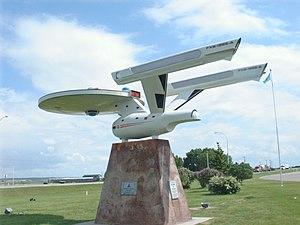
Le nom Enterprise a été donné à plusieurs vaisseaux spatiaux fictifs des séries Star Trek, Star Trek : La Nouvelle Génération et Star Trek: Enterprise ; ils se situent dans une longue lignée de navires de guerre et d'exploration terrestres, français, britanniques et américains portant le même nom :
Star Trek est un univers de science-fiction, créé par Gene Roddenberry en 1966, qui regroupe sept séries télévisées qui comptabilisent 759 épisodes, treize longs métrages, des centaines de romans, de bandes dessinées et des dizaines de jeux vidéo, ainsi qu'une fanfiction importante. Entre 2006 et 2019, la franchise de télévision était la propriété exclusive de la compagnie CBS, tandis que la franchise cinématographique était la propriété de la Viacom, maison-mère de Paramount Pictures. Depuis la fusion de ViacomCBS en 2019, la franchise Star Trek est de nouveau réunie au sein d'une même entité.
En science-fiction, un vaisseau spatial est un engin qui se déplace dans l'espace ou l'espace-temps, généralement dans le vide spatial. Le terme « vaisseau spatial » est généralement utilisé pour parler des engins imaginaires tandis que pour parler des engins réels le terme « véhicule spatial » est privilégié.
L’USS Enterprise (NCC-1701-A) est une version du vaisseau Enterprise présent dans le monde imaginaire de la série Star Trek.